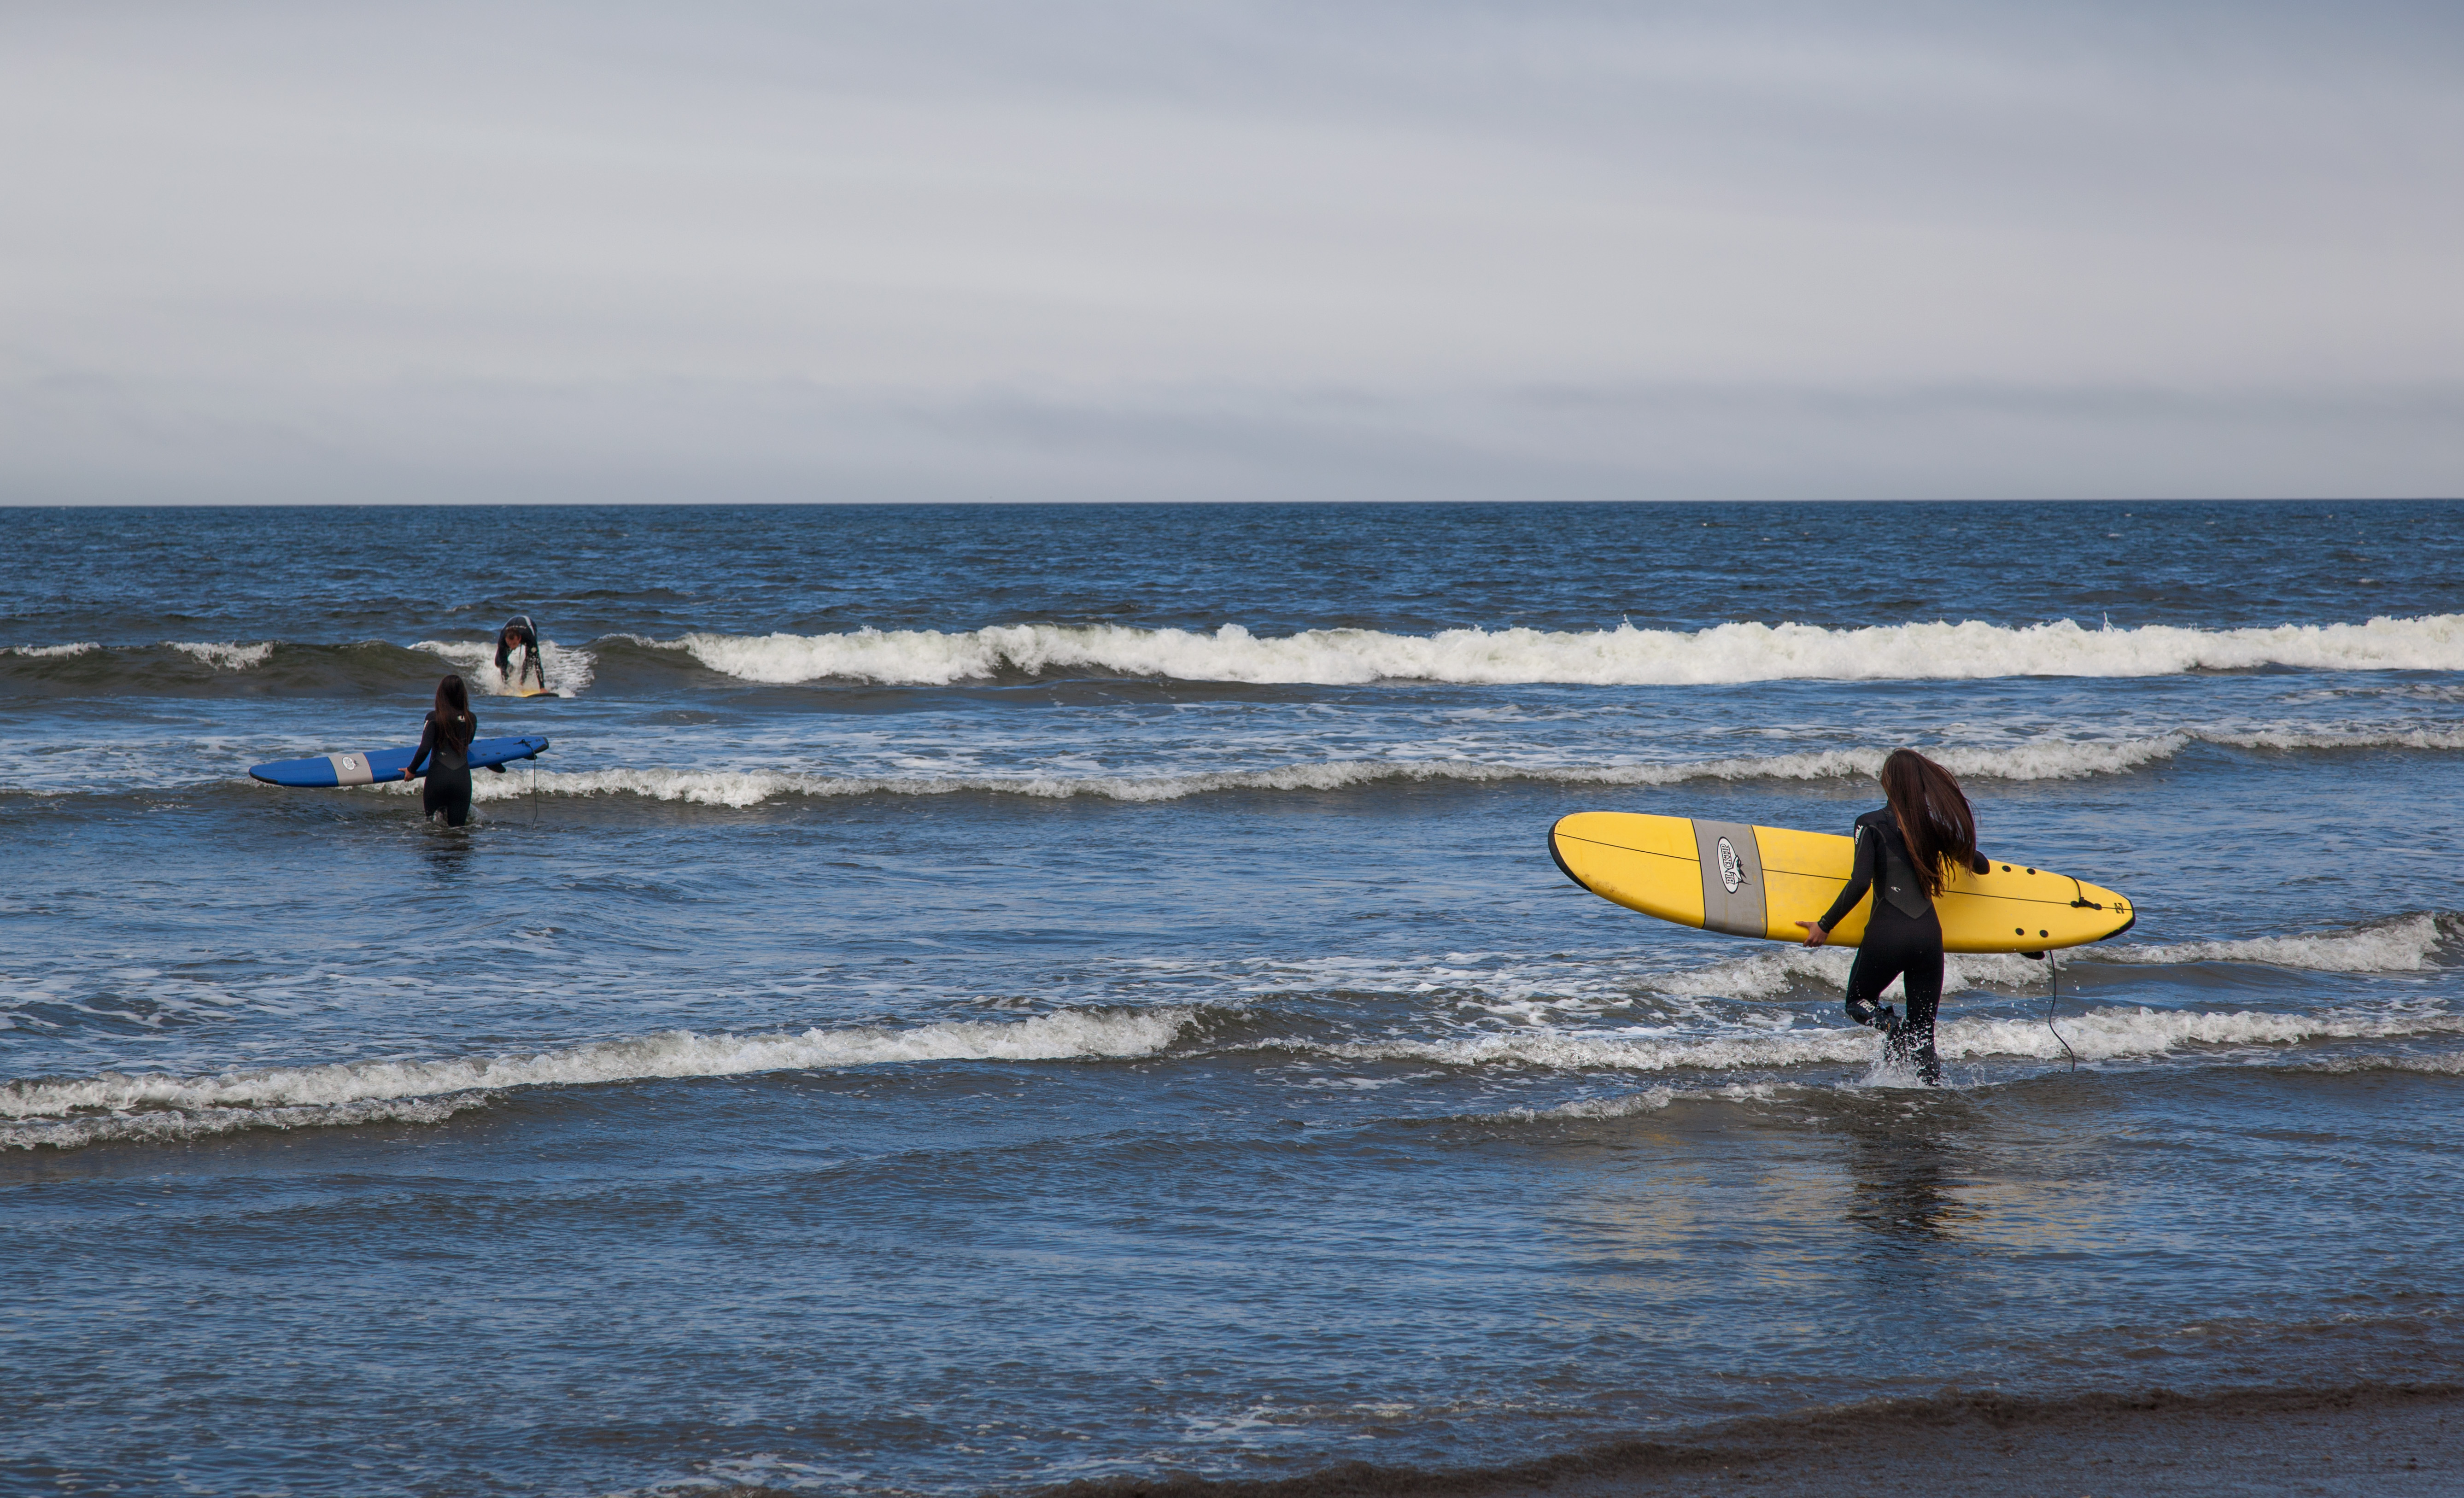
beach, sea, coast, ocean, shore, wave, surf, surfing, paddle, vehicle, surfboard, sports equipment, waves, sports, boating, pacific, water sport, wind wave, boardsport, surfing equipment and supplies, surface water sports